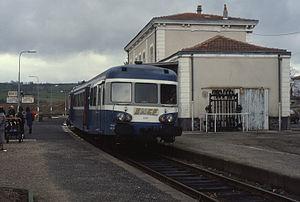
Mazeyrat-d'Allier est une commune française située dans le département de la Haute-Loire en région Auvergne-Rhône-Alpes.
La gare de Saint-Georges-d'Aurac est une gare ferroviaire française des lignes de Saint-Germain-des-Fossés à Nîmes-Courbessac et de Saint-Georges-d'Aurac à Saint-Étienne-Châteaucreux. Elle est située au lieu-dit Saint-Georges-d'Aurac-Gare, sur le territoire de la commune de Mazeyrat-d'Allier, à environ un kilomètre du bourg de Cerzat et à quatre kilomètres de celui de Saint-Georges-d'Aurac, dans le département de la Haute-Loire en région Auvergne-Rhône-Alpes.